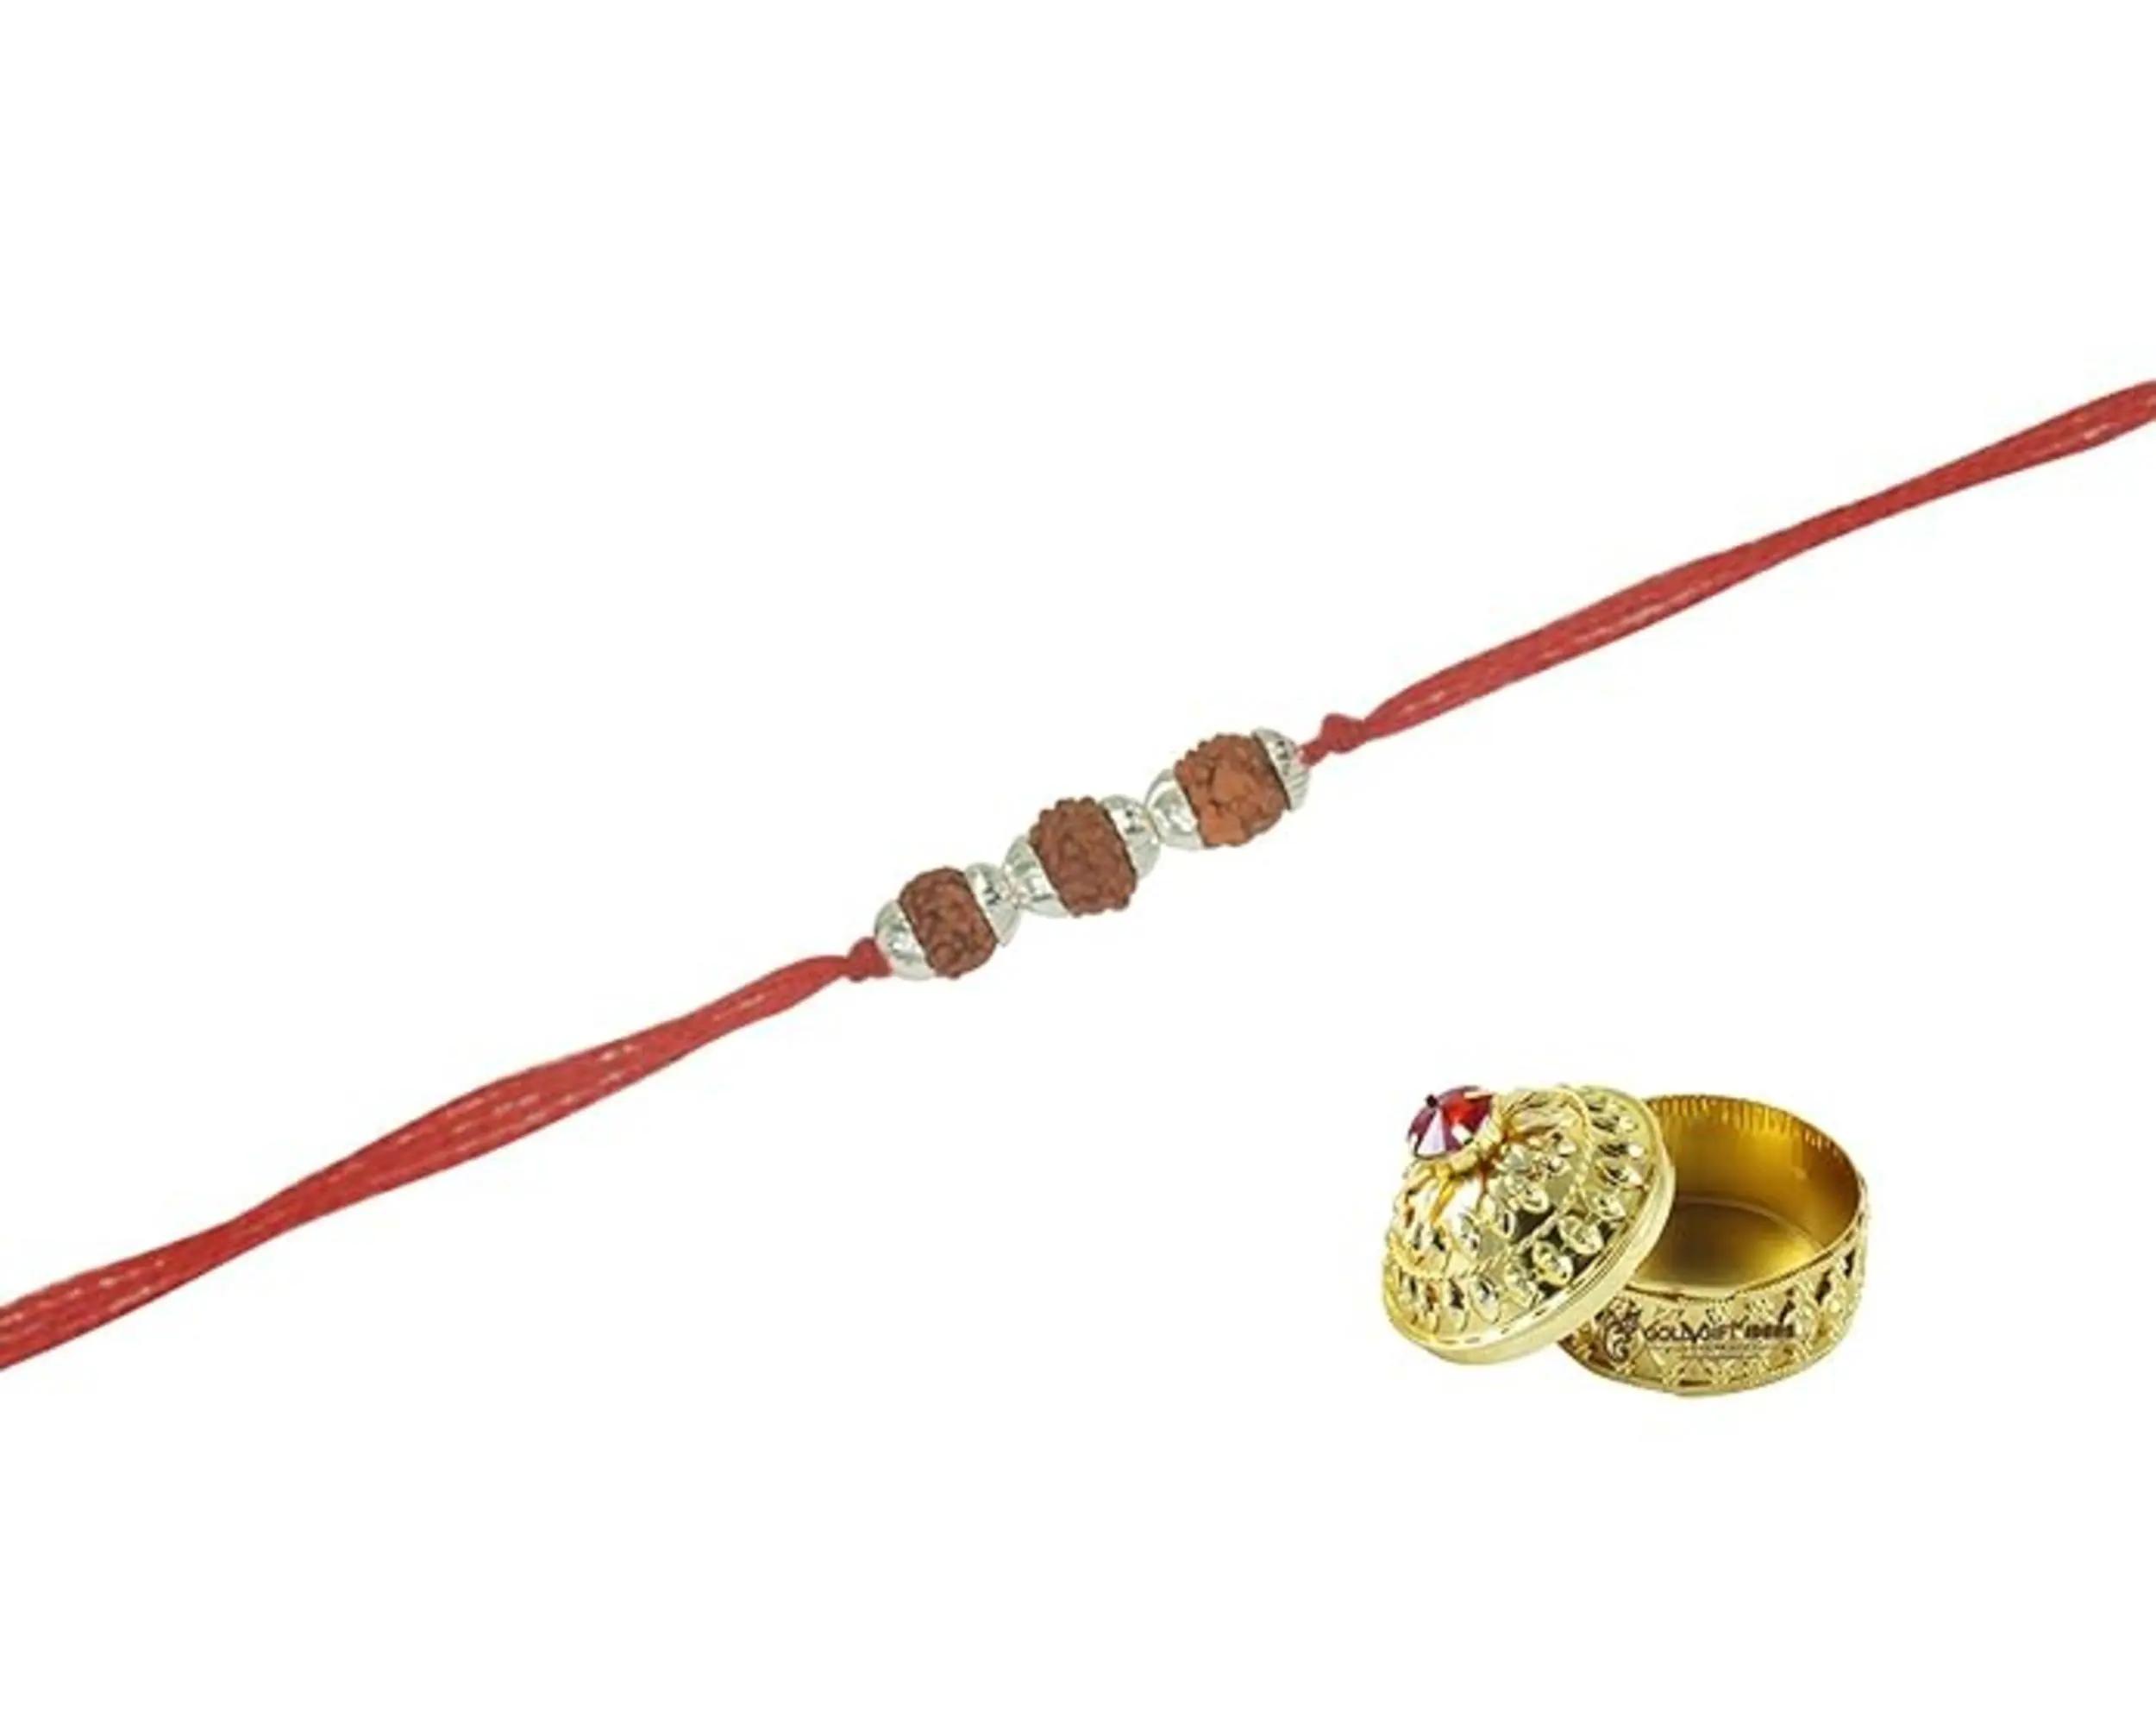
 GoldGiftIdeas 925 Pure Silver Panchmukhi Rudraksh Rakhi for Brother, Silver Rakhi for Rakshabandhan, Elegant Beaded Rakhi for Boys with Kumkum Dabbi
Type: Rakhis
Brand: GoldGiftIdeas
Price: Rs. 399
 Rakhi Traditional Rakshabandhan Gift to Brothers from Beloved Sisters Rakshabandhan or Rakhi is a festival celebrating and honouring sibling love. It is love at its purest & deepest point and is portrayed in the form of the sister reminding the brother of the undying bond between them by tying a holy thread and true to his nature the brother reiterates his pledge to care for his sister in body mind and spirit. Honouring this ancient festival of morals and self-sacrificing love, we brings home-spun rakhis prepared in the time honoured tradition and with same love & care that equates sisterly love.
Features: Rakhi's symbolizes the sister's love and prayers for her brother's well being, and the brother's lifelong vow to protect her,Shiny Rakhi with Red and Silver Cotton, gives Elegant looks in your brother's hand,Adorn your brother's wrist with this beautiful symbol of affection this raksha bhandhan. Tie this elegantly crafted rakhi on your brother's wrist on raksha bandhan to show your love for him.